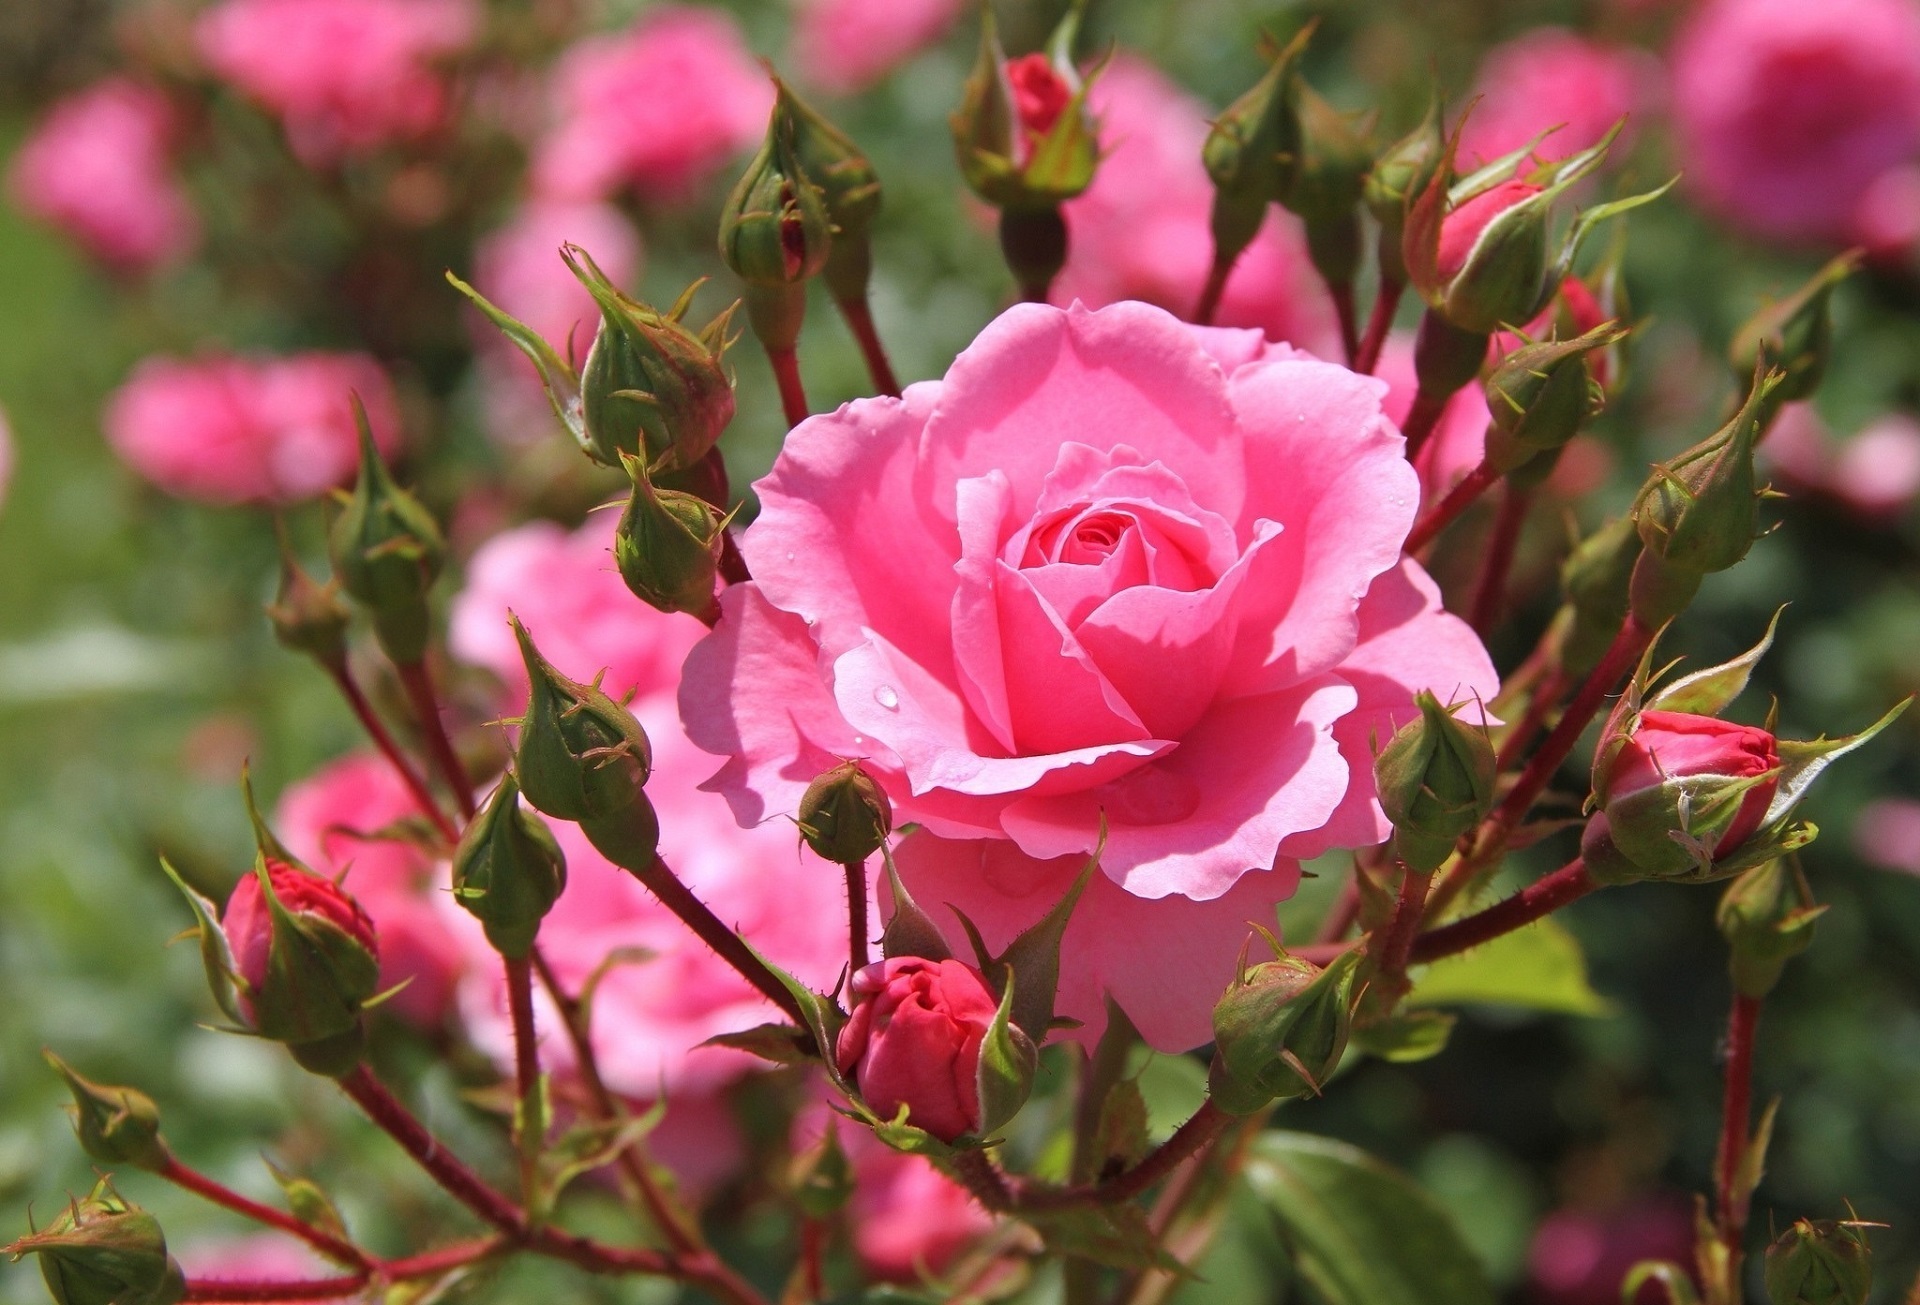
nature, blossom, plant, flower, petal, bloom, floral, rose, macro, fresh, romance, pink, flora, leaves, single, petals, shrub, floribunda, rosa canina, flowering plant, garden roses, rose family, land plant, rosa centifolia, rose order, camellia sasanqua, rosa rubiginosa